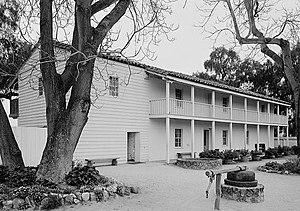
Liste complète des 135 National Historic Landmarks de Californie.